Eurasian eagle-owl

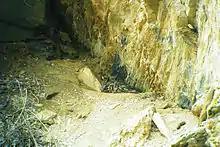
A brooding female on nest

The Eurasian eagle-owl rarely assumes the so-called "tall-thin position", which is when an owl adopts an upright stance with plumage closely compressed and may stand tightly beside a tree trunk. Among others, the long-eared owl is among the most often reported to sit with this pose. The great horned owl has been more regularly recorded using the tall-thin, if not as consistently as some "Strix" and "Asio" owls, and it is commonly thought to aid camouflage if encountering a threatening or novel animal or sound. The Eurasian eagle-owl is a broad-winged species and engages in a strong, direct flight, usually consisting of shallow wing beats and long, surprisingly fast glides. It has, unusually for an owl, also been known to soar on updrafts on rare occasions. The latter method of flight has led them to be mistaken for "Buteos", which are smaller and quite differently proportioned. Usually when seen flying during the day, it is due to being disturbed or displaced from its roost by humans or mobbing animals, such as crows. Eurasian eagle-owls are highly sedentary, normally maintaining a single territory throughout their adult lives.